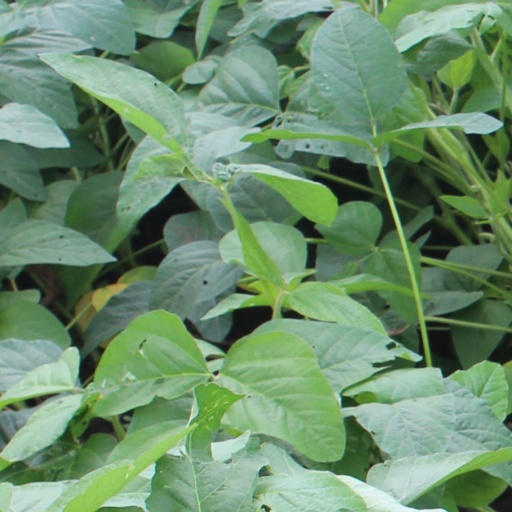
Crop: soybean